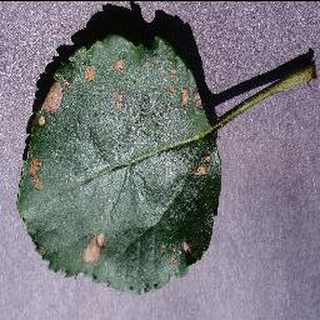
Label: apple_black_rot